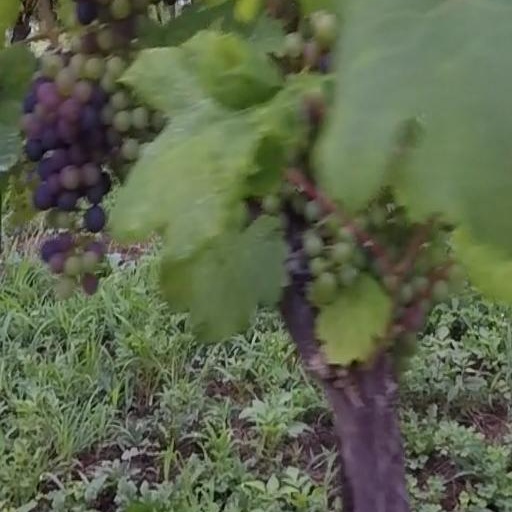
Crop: grape